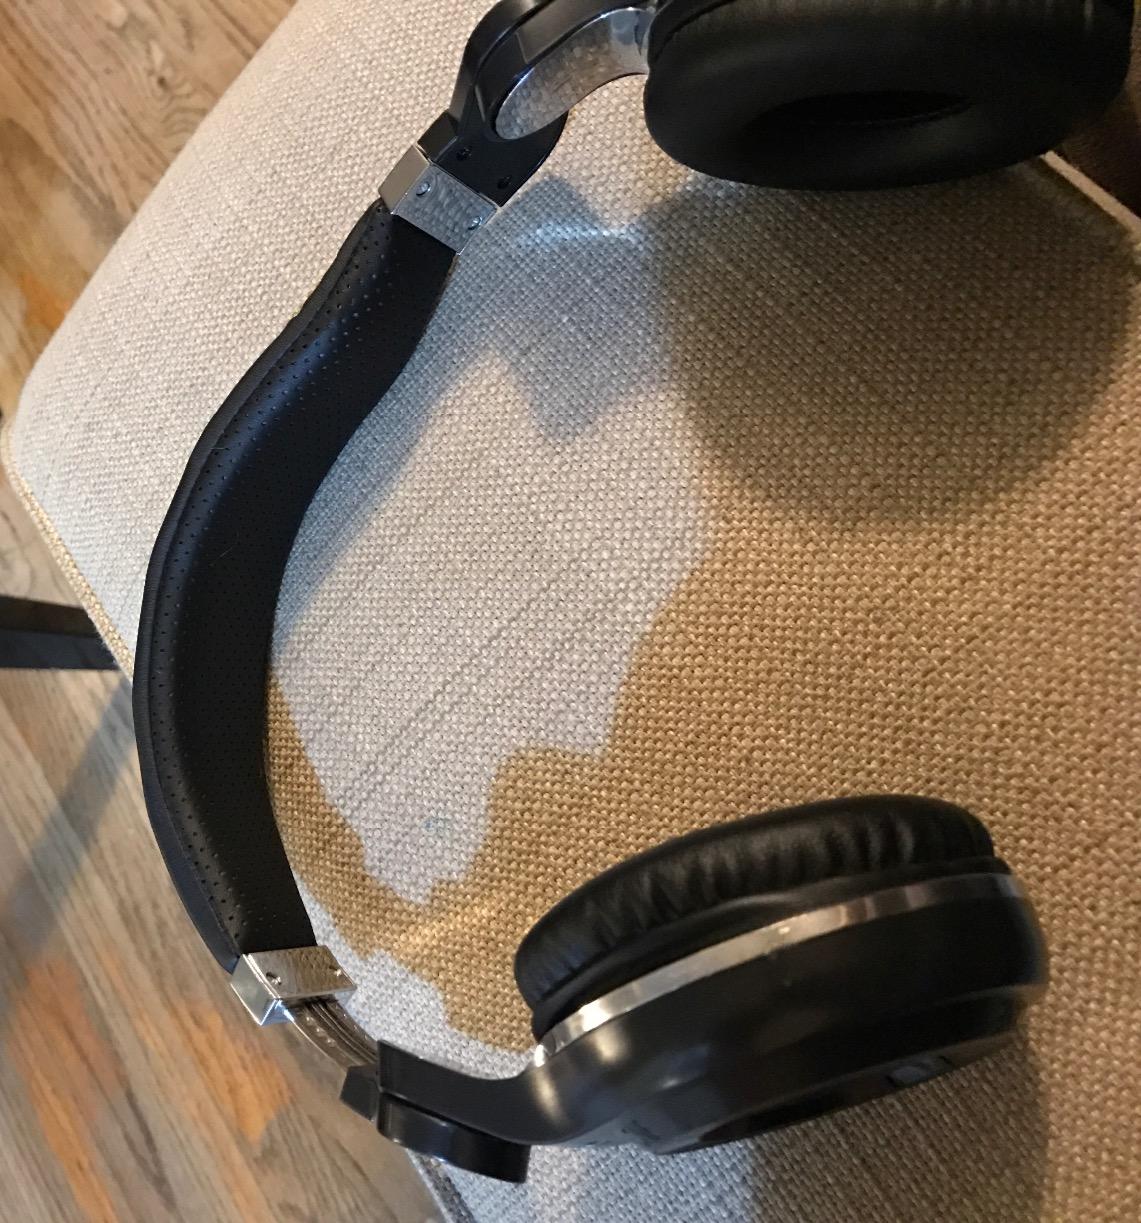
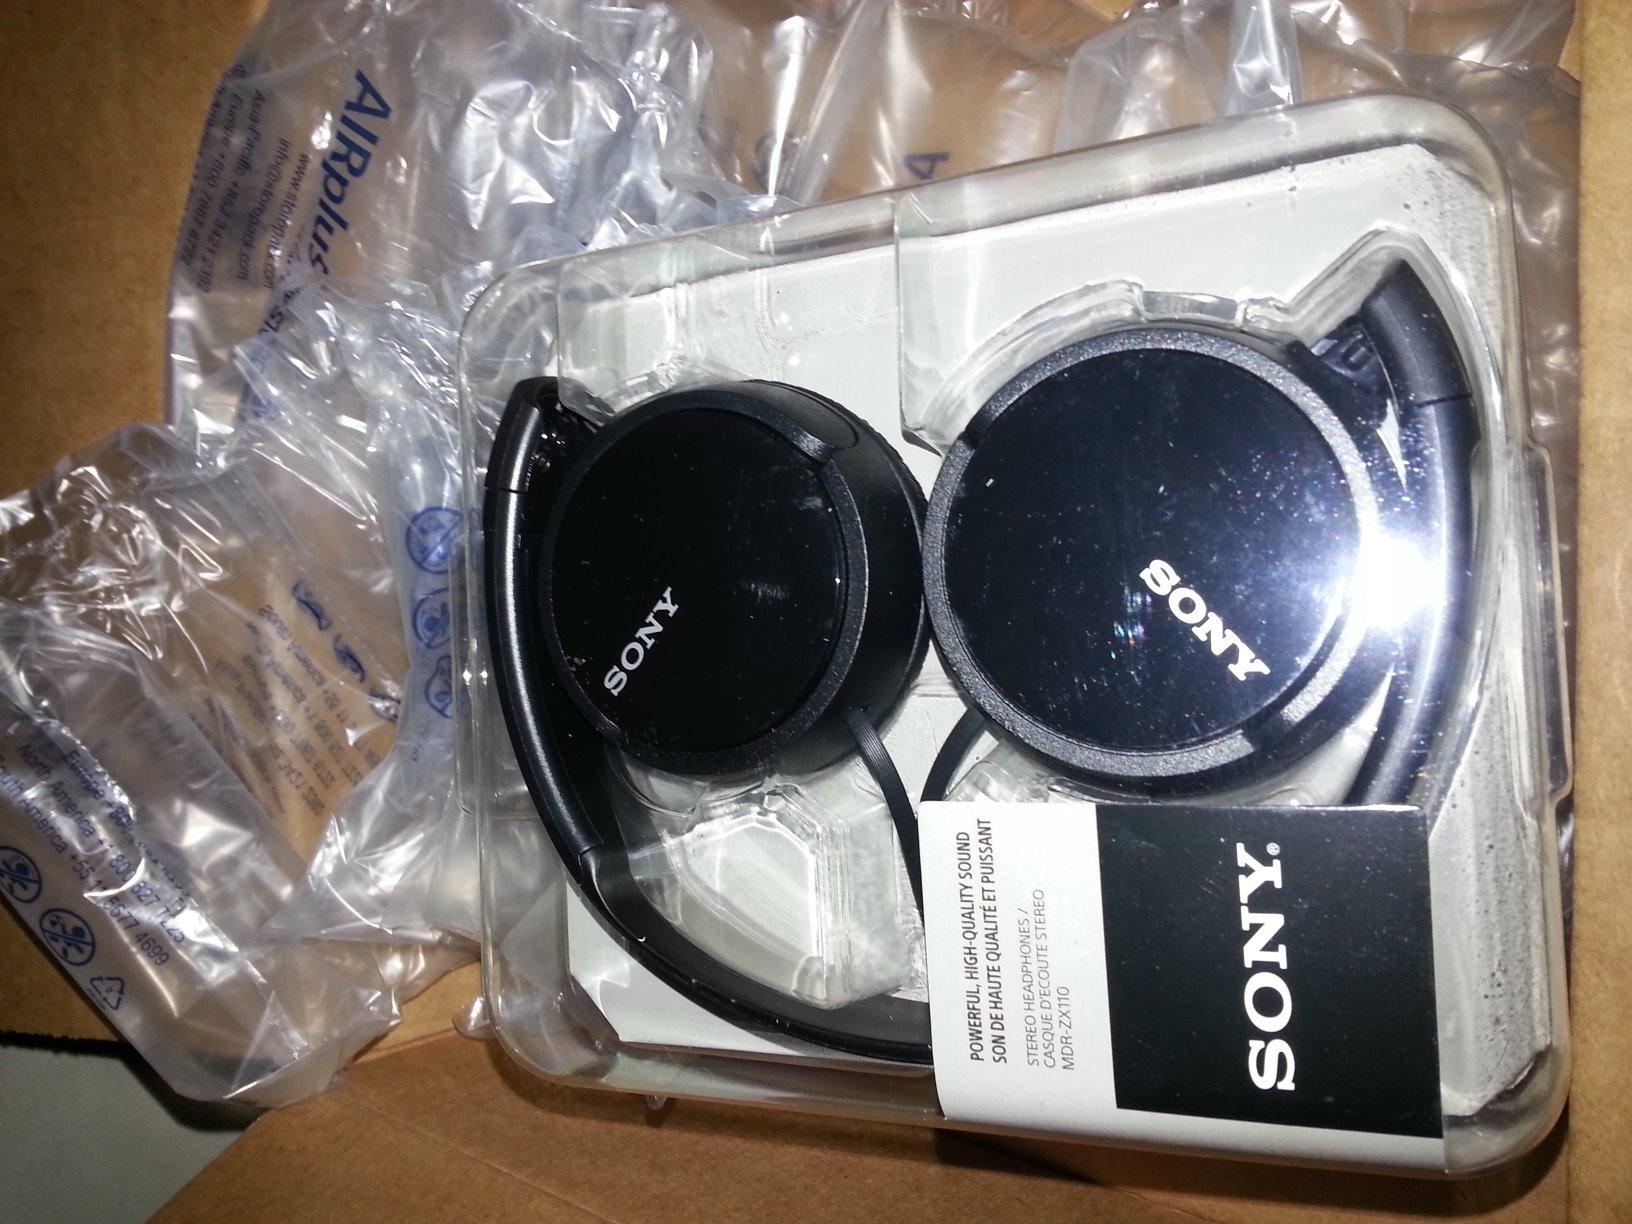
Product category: headphones
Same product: no